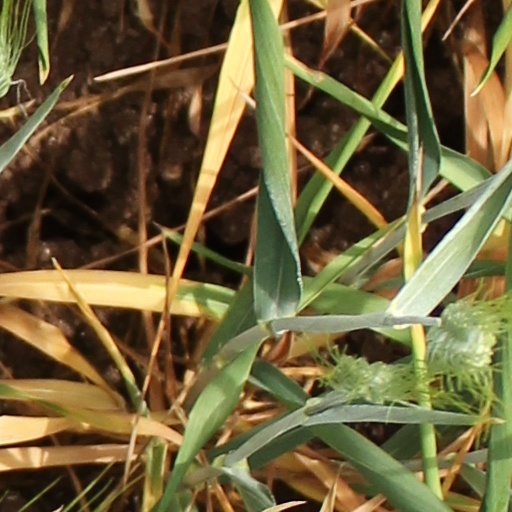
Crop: wheat